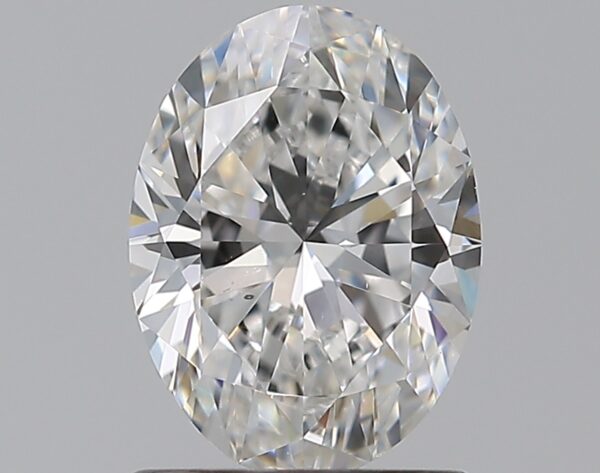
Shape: oval
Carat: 1
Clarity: VS2
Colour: E
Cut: EX
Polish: EX
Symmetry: VG
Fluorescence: N
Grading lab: GIA
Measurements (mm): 7.64 x 5.65 x 3.59